Aveyron's 3rd constituency

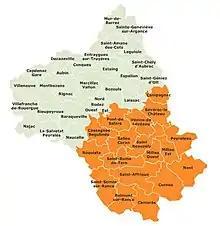
Aveyron in France

The 3rd constituency of the Aveyron is a French legislative constituency in the Aveyron "département".